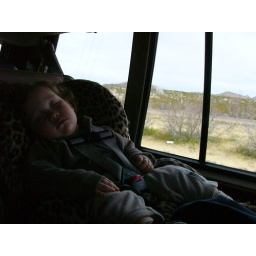
sleeping in car